Kedamame

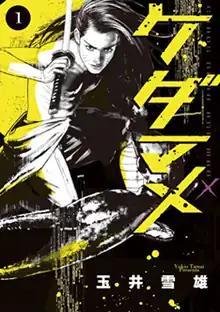
First volume cover

is a Japanese manga series written and illustrated by Yukio Tamai. It was serialized in Shogakukan's "seinen" manga magazine "Weekly Big Comic Spirits" from August 2014 to August 2015, with its chapters collected in four volumes.